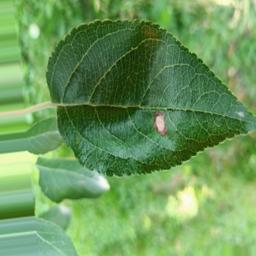
Label: Alternaria